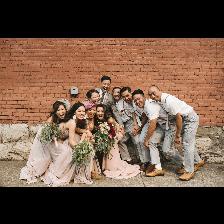
Label: Human